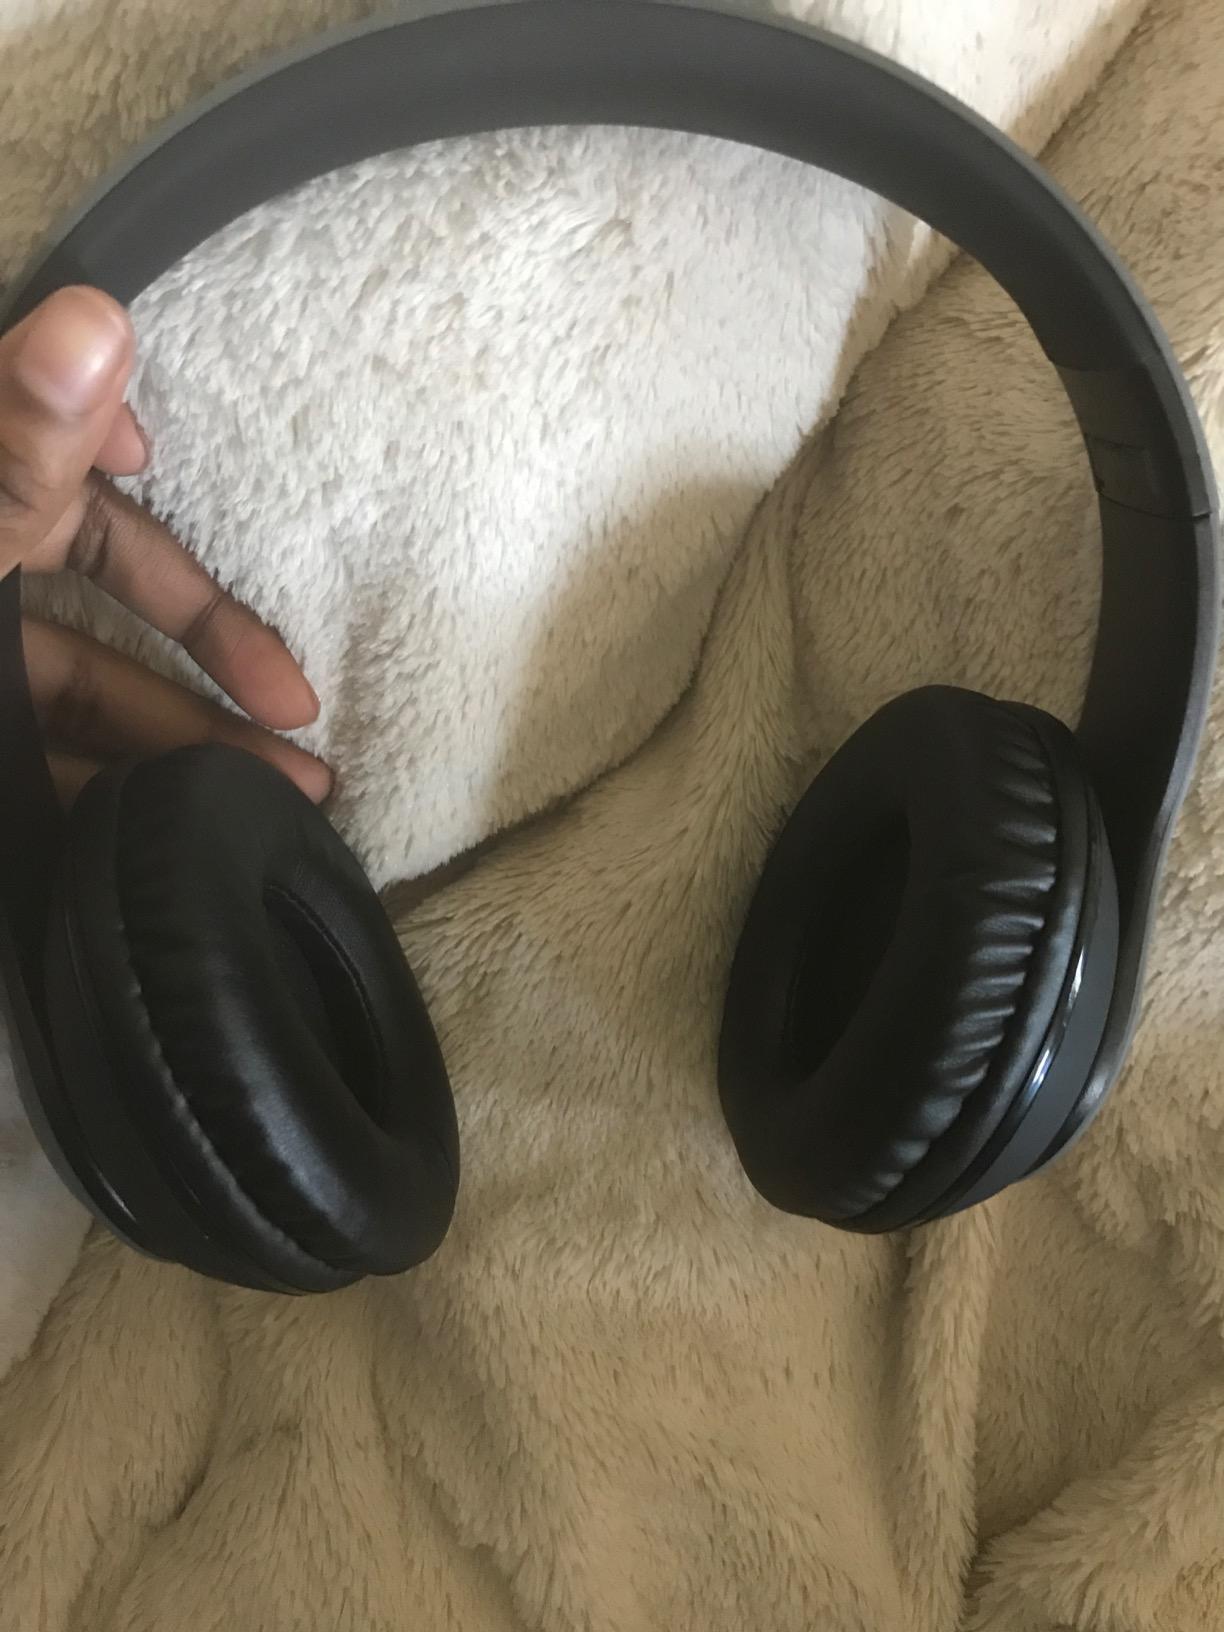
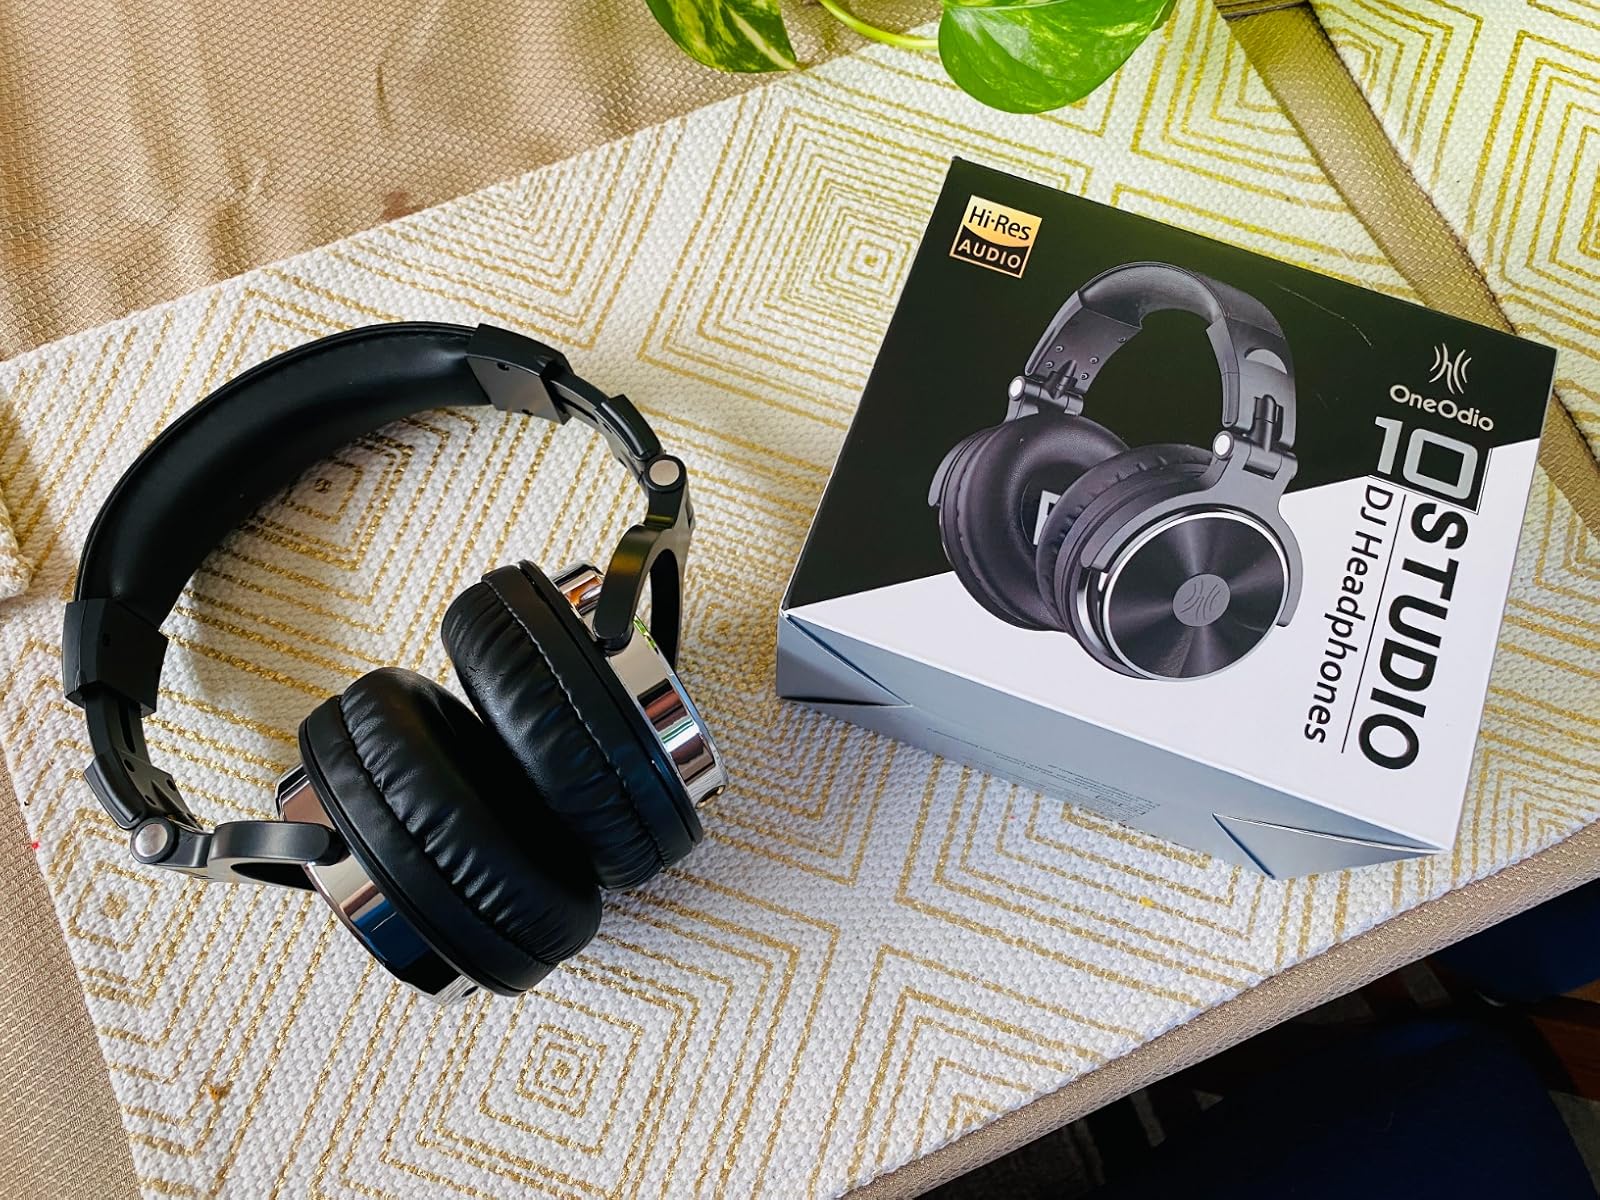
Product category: headphones
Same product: no